Sinking of the Moskva

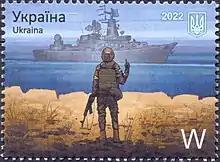
Ukrainian postage stamp, depicting a Ukrainian soldier giving Russian cruiser "Moskva" the finger, issued two days before she sank

"Moskva" is the largest Soviet or Russian warship to be sunk in action since World War II, when German aircraft bombs sank the Soviet battleship "Marat", and the first loss of a Russian flagship in wartime since the 1905 sinking of the battleship "Knyaz Suvorov" during the Battle of Tsushima in the Russo-Japanese War. The last time a warship of comparable size was sunk was during the Falklands War in 1982, when the Argentine Navy cruiser ARA "General Belgrano" was sunk by the Royal Navy submarine . If Ukrainian claims are true, "Moskva" might be the largest warship ever disabled or destroyed by a missile, according to Carl Schuster, a retired US Navy captain and former director of operations at the US Pacific Command's Joint Intelligence Center.